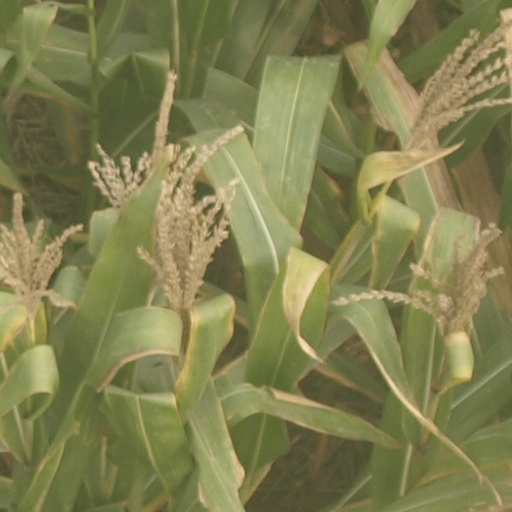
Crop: maize; corn